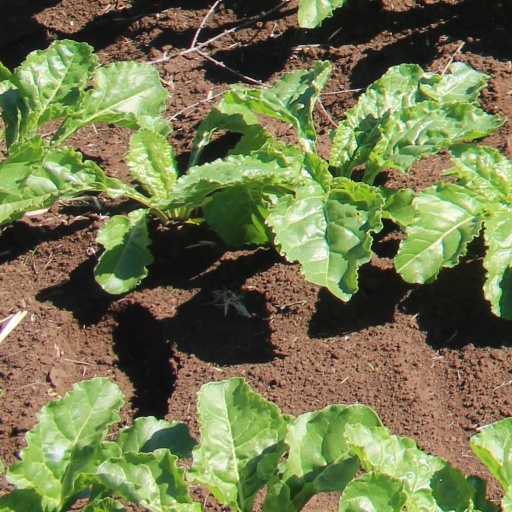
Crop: sugar beet